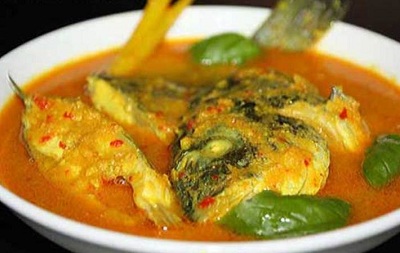
Label: gulai_ikan